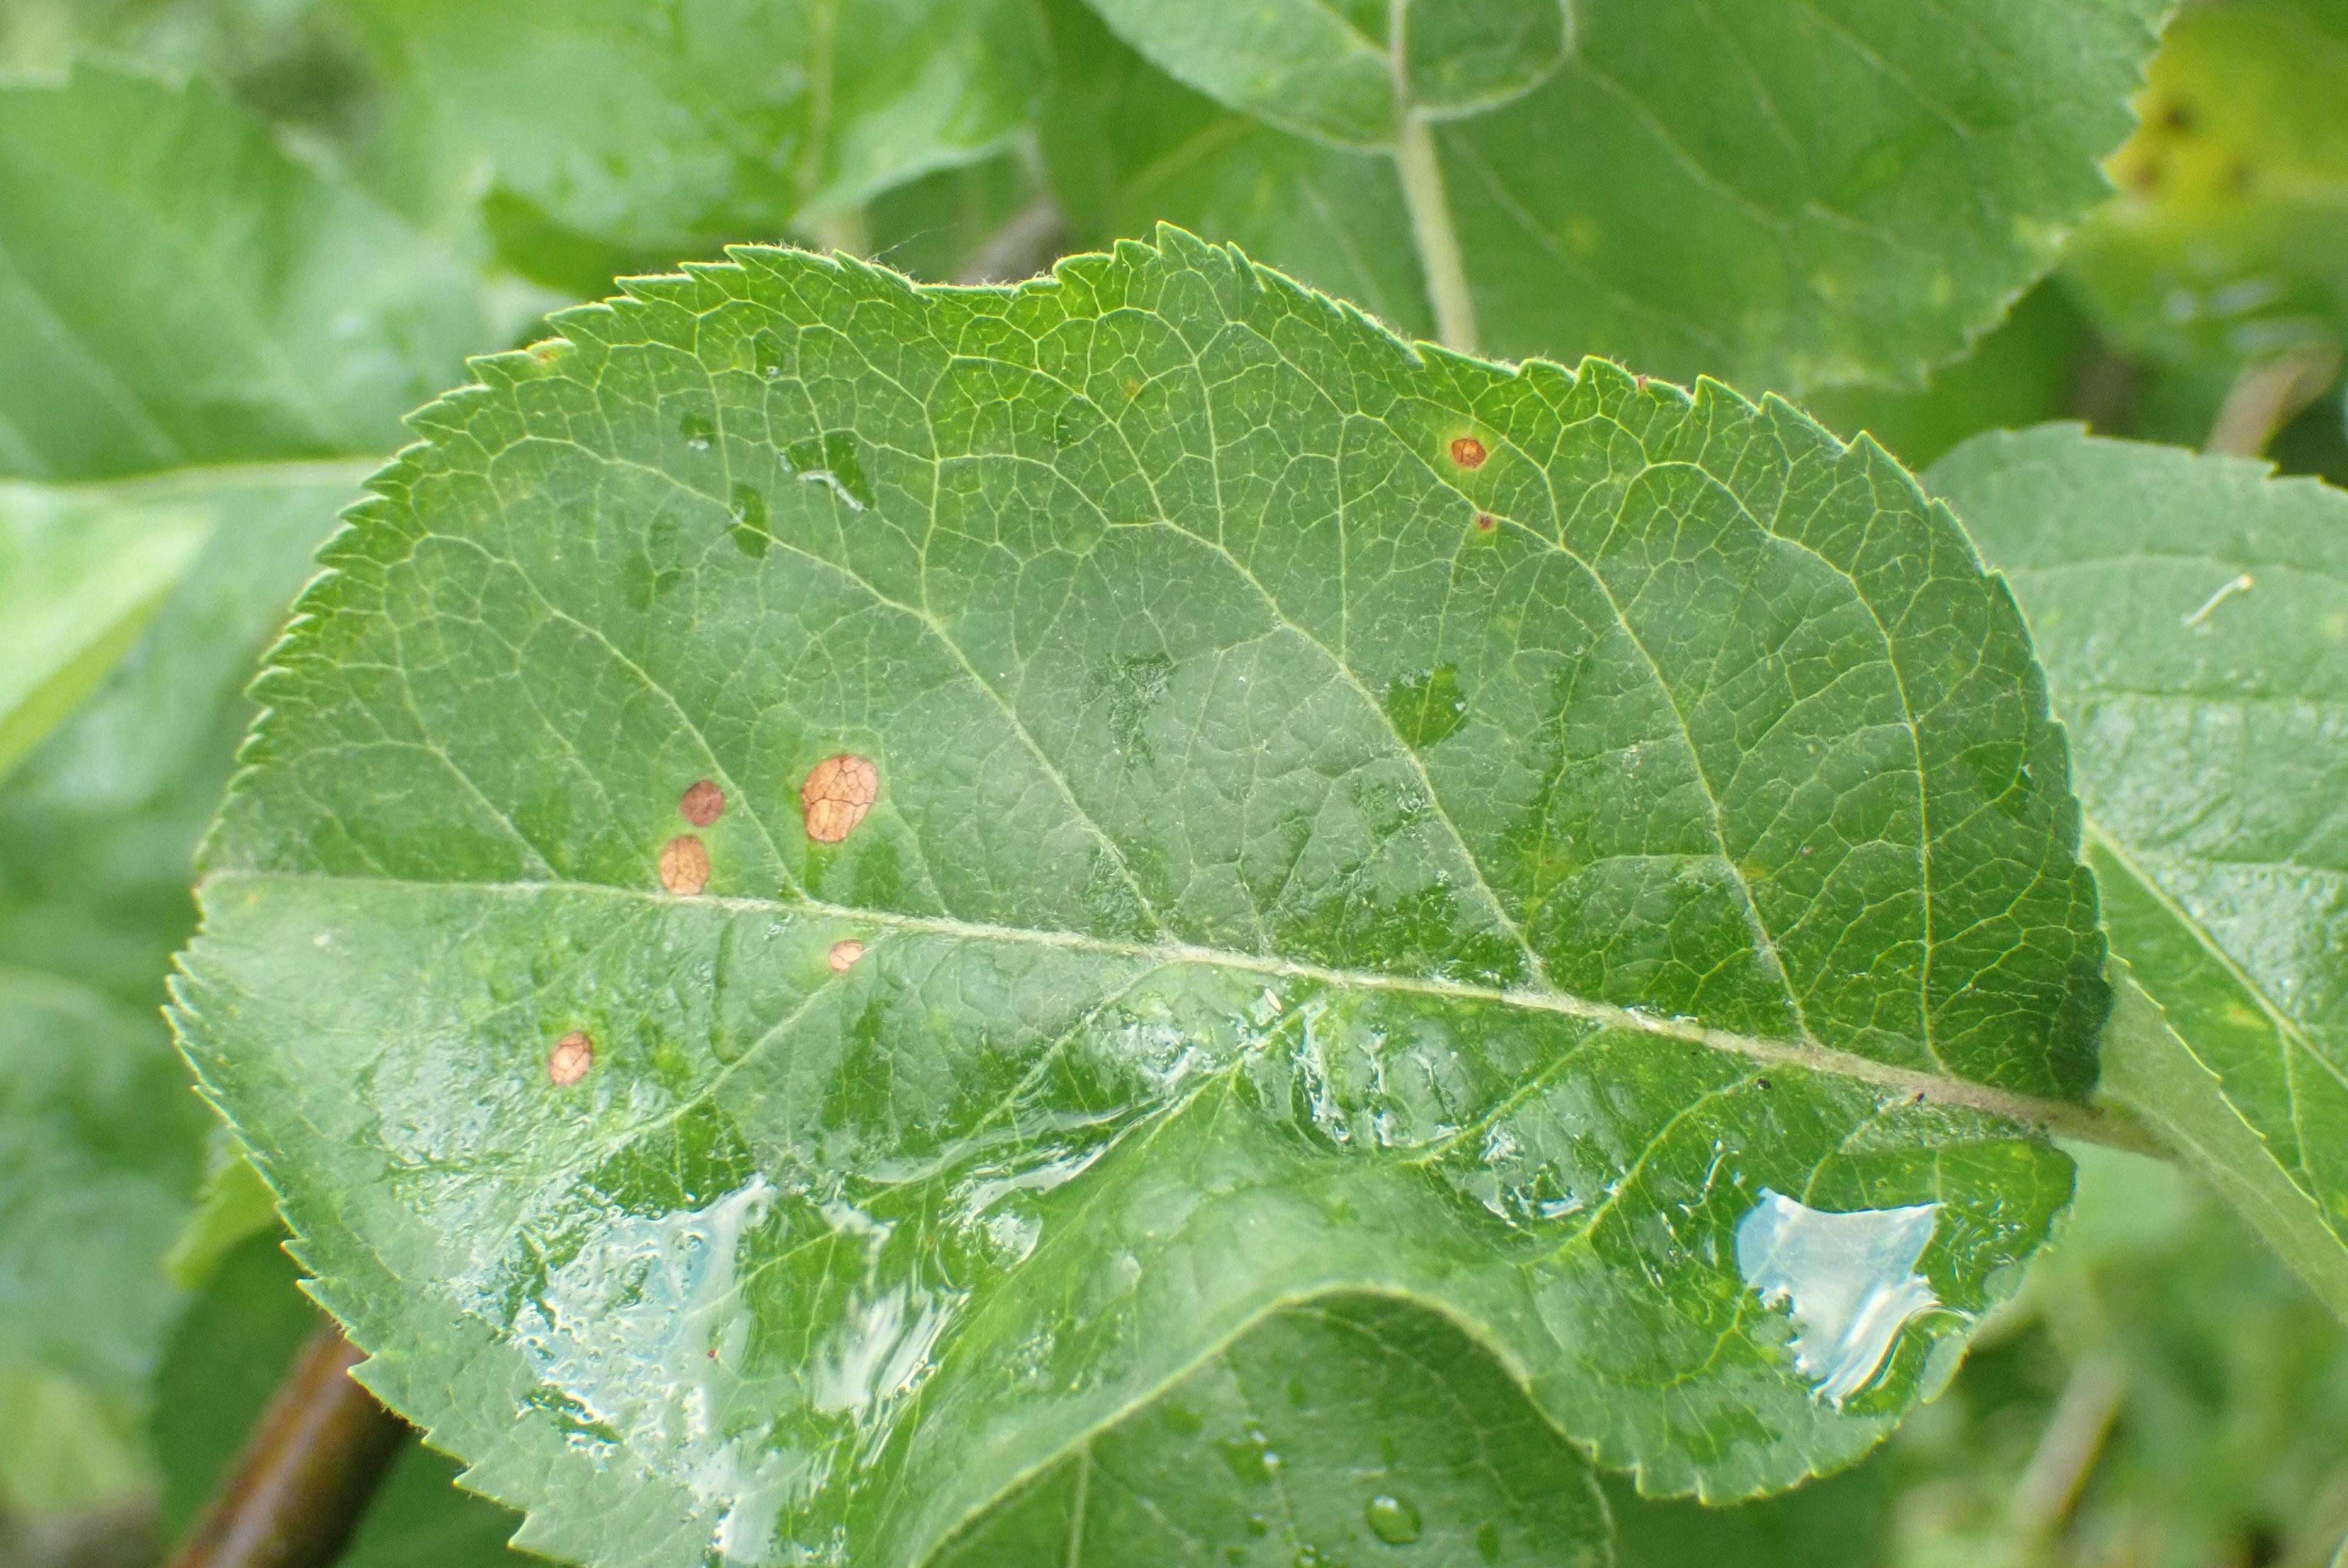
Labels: frog_eye_leaf_spot